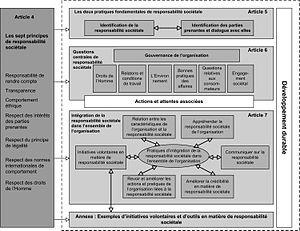
Panorama de l'ISO 26000
La norme ISO 26000 est une norme de l'Organisation internationale de normalisation établissant les lignes directrices relative à la responsabilité sociétale des entreprises et plus généralement des organisations, c'est-à-dire qu'elle définit comment les organisations peuvent et doivent contribuer au développement durable. Elle est publiée depuis le 1ᵉʳ novembre 2010.